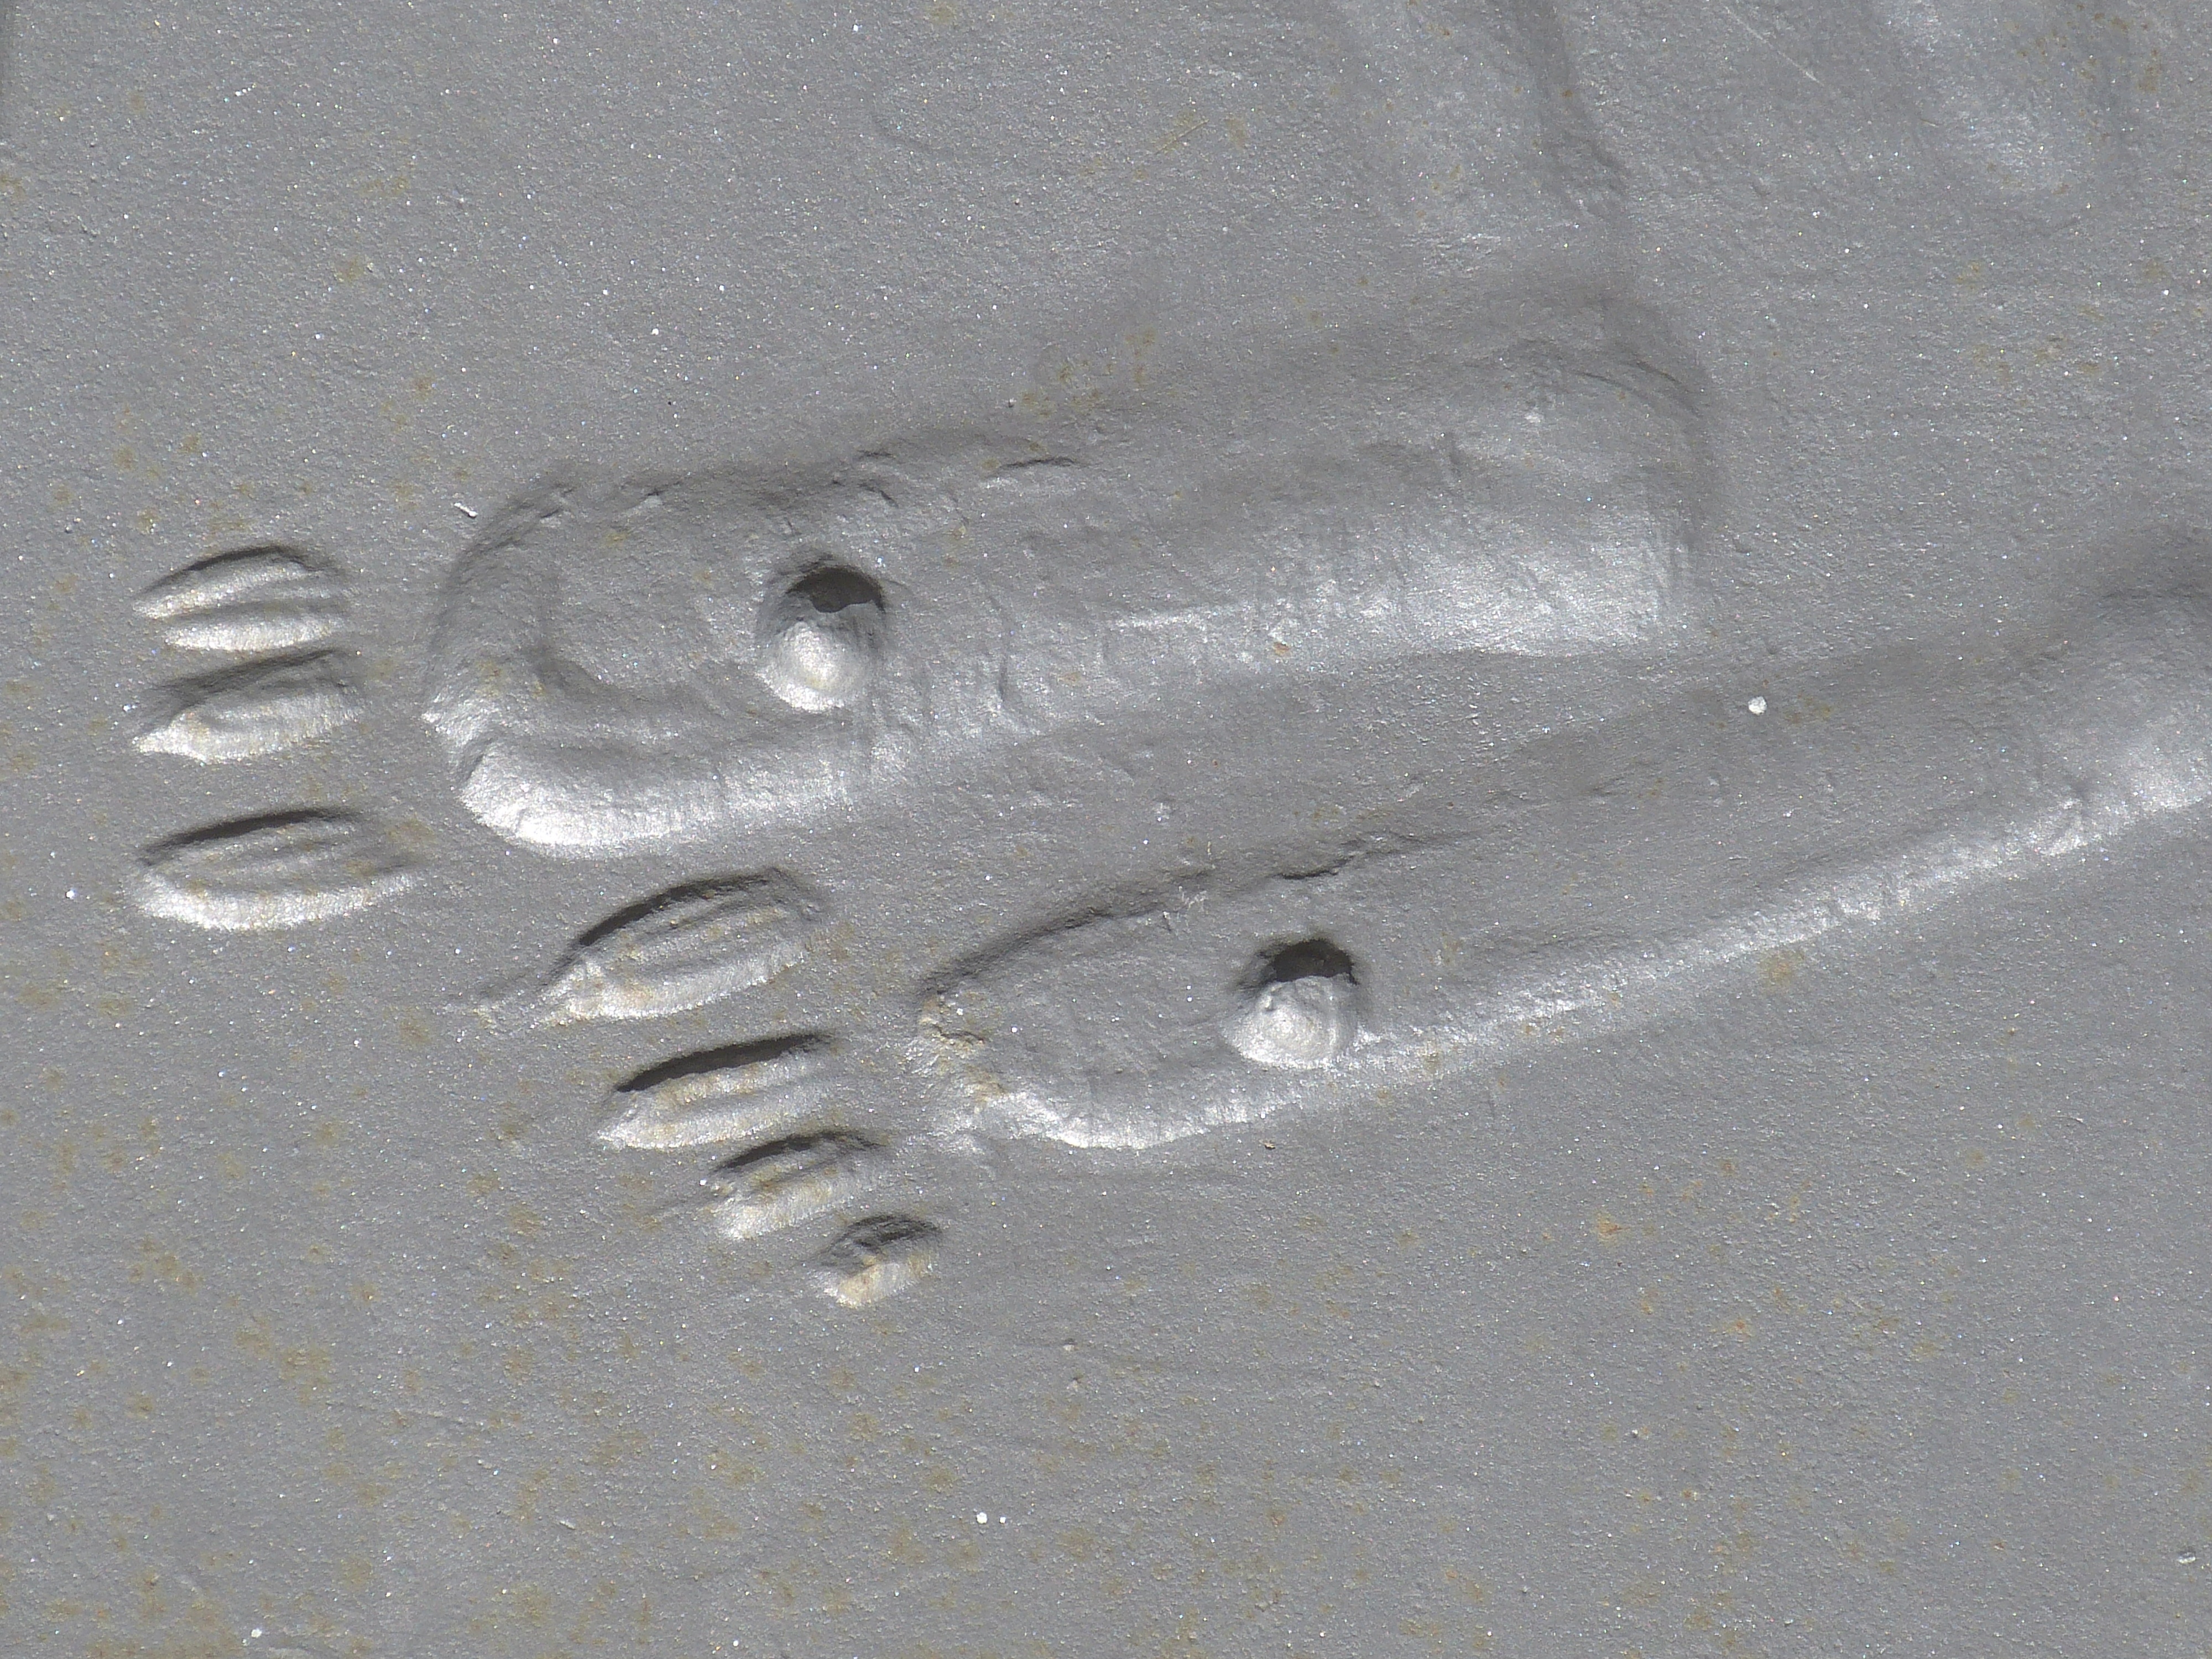
floor, foot, church, nail, door, material, christ, art, passion, dom, relief, portal, suffering, heilbronn